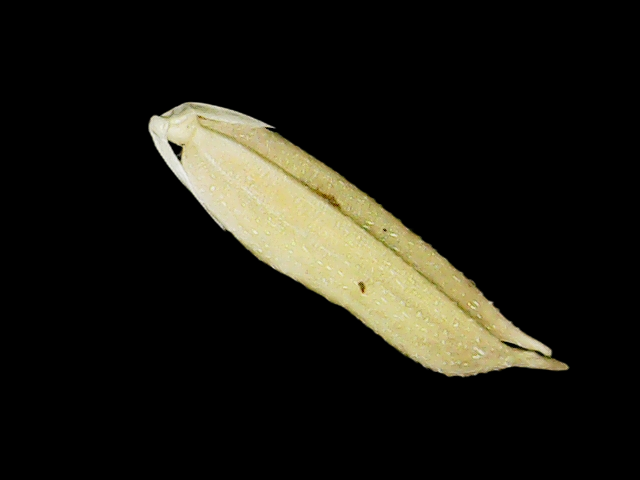
Rice variety: Binadhan25